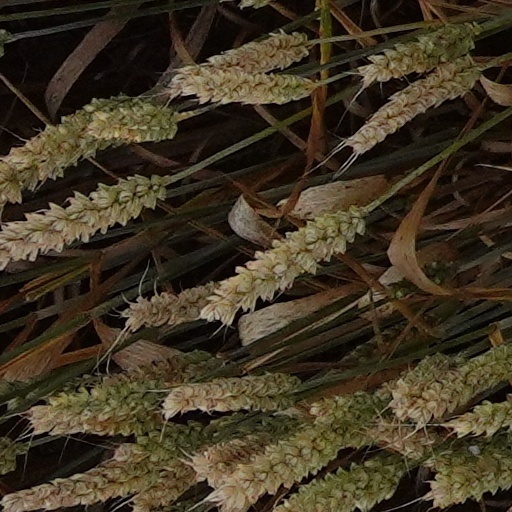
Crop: wheat